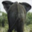
Label: elephant